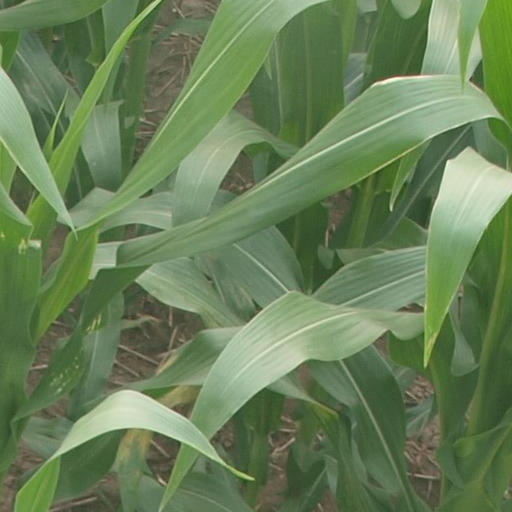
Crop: maize; corn